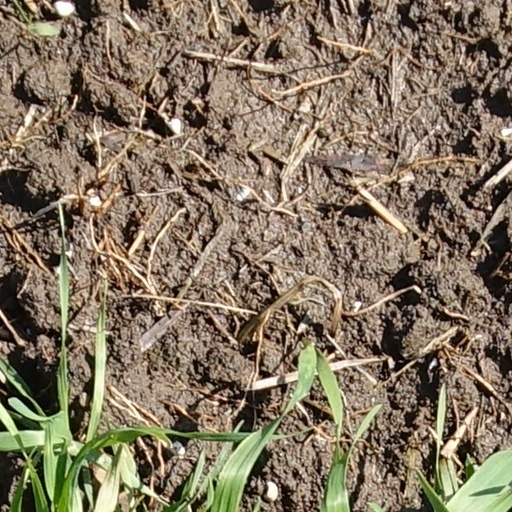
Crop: wheat